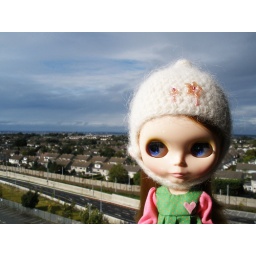
Lina wearing a cute new dress by La Boutique De Lupi and a hat by bigsmudgeuk.